Caroline Gülke

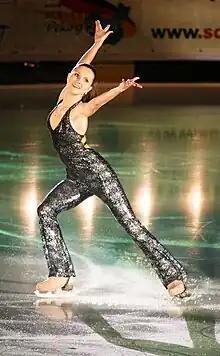
Caroline Gülke in December 2007

Caroline Gülke (born November 3, 1982) is a German former competitive figure skater. She placed eighth at the 1999 World Junior Championships and 24th at the 1999 World Championships. She was coached by Viola Striegler and represented SC Berlin. She retired from competitive skating in 2004 and gave birth to her daughter, Nele, one year later. In 2007, she announced her return to competitive skating at the "Stars und Sternchen" ice show in Berlin. She retired again after withdrawing from the 2010 German Championships.